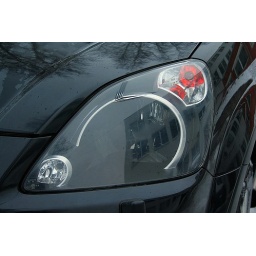
crv front black lamps by bodykit.lv